Kharkiv KhAZ-30

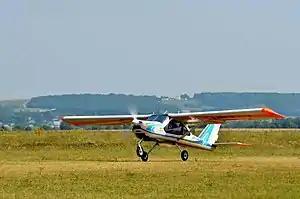

The ViS ViS-3 is a high wing, single-engine ultralight, designed and built in Ukraine. The production version is designated as KhAZ-30 (ХАЗ-30).